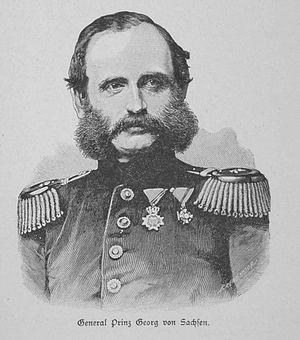
Jean Iᵉʳ, né le 12 décembre 1801 à Dresde et décédé le 29 octobre 1873 dans la même ville, est de 1854 à 1873 le quatrième roi de Saxe.